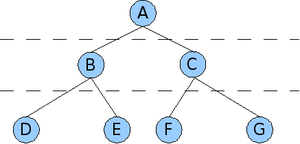
En théorie des graphes, un arbre enraciné ou une arborescence est un graphe acyclique orienté possédant une unique racine, et tel que tous les nœuds sauf la racine ont un unique parent.